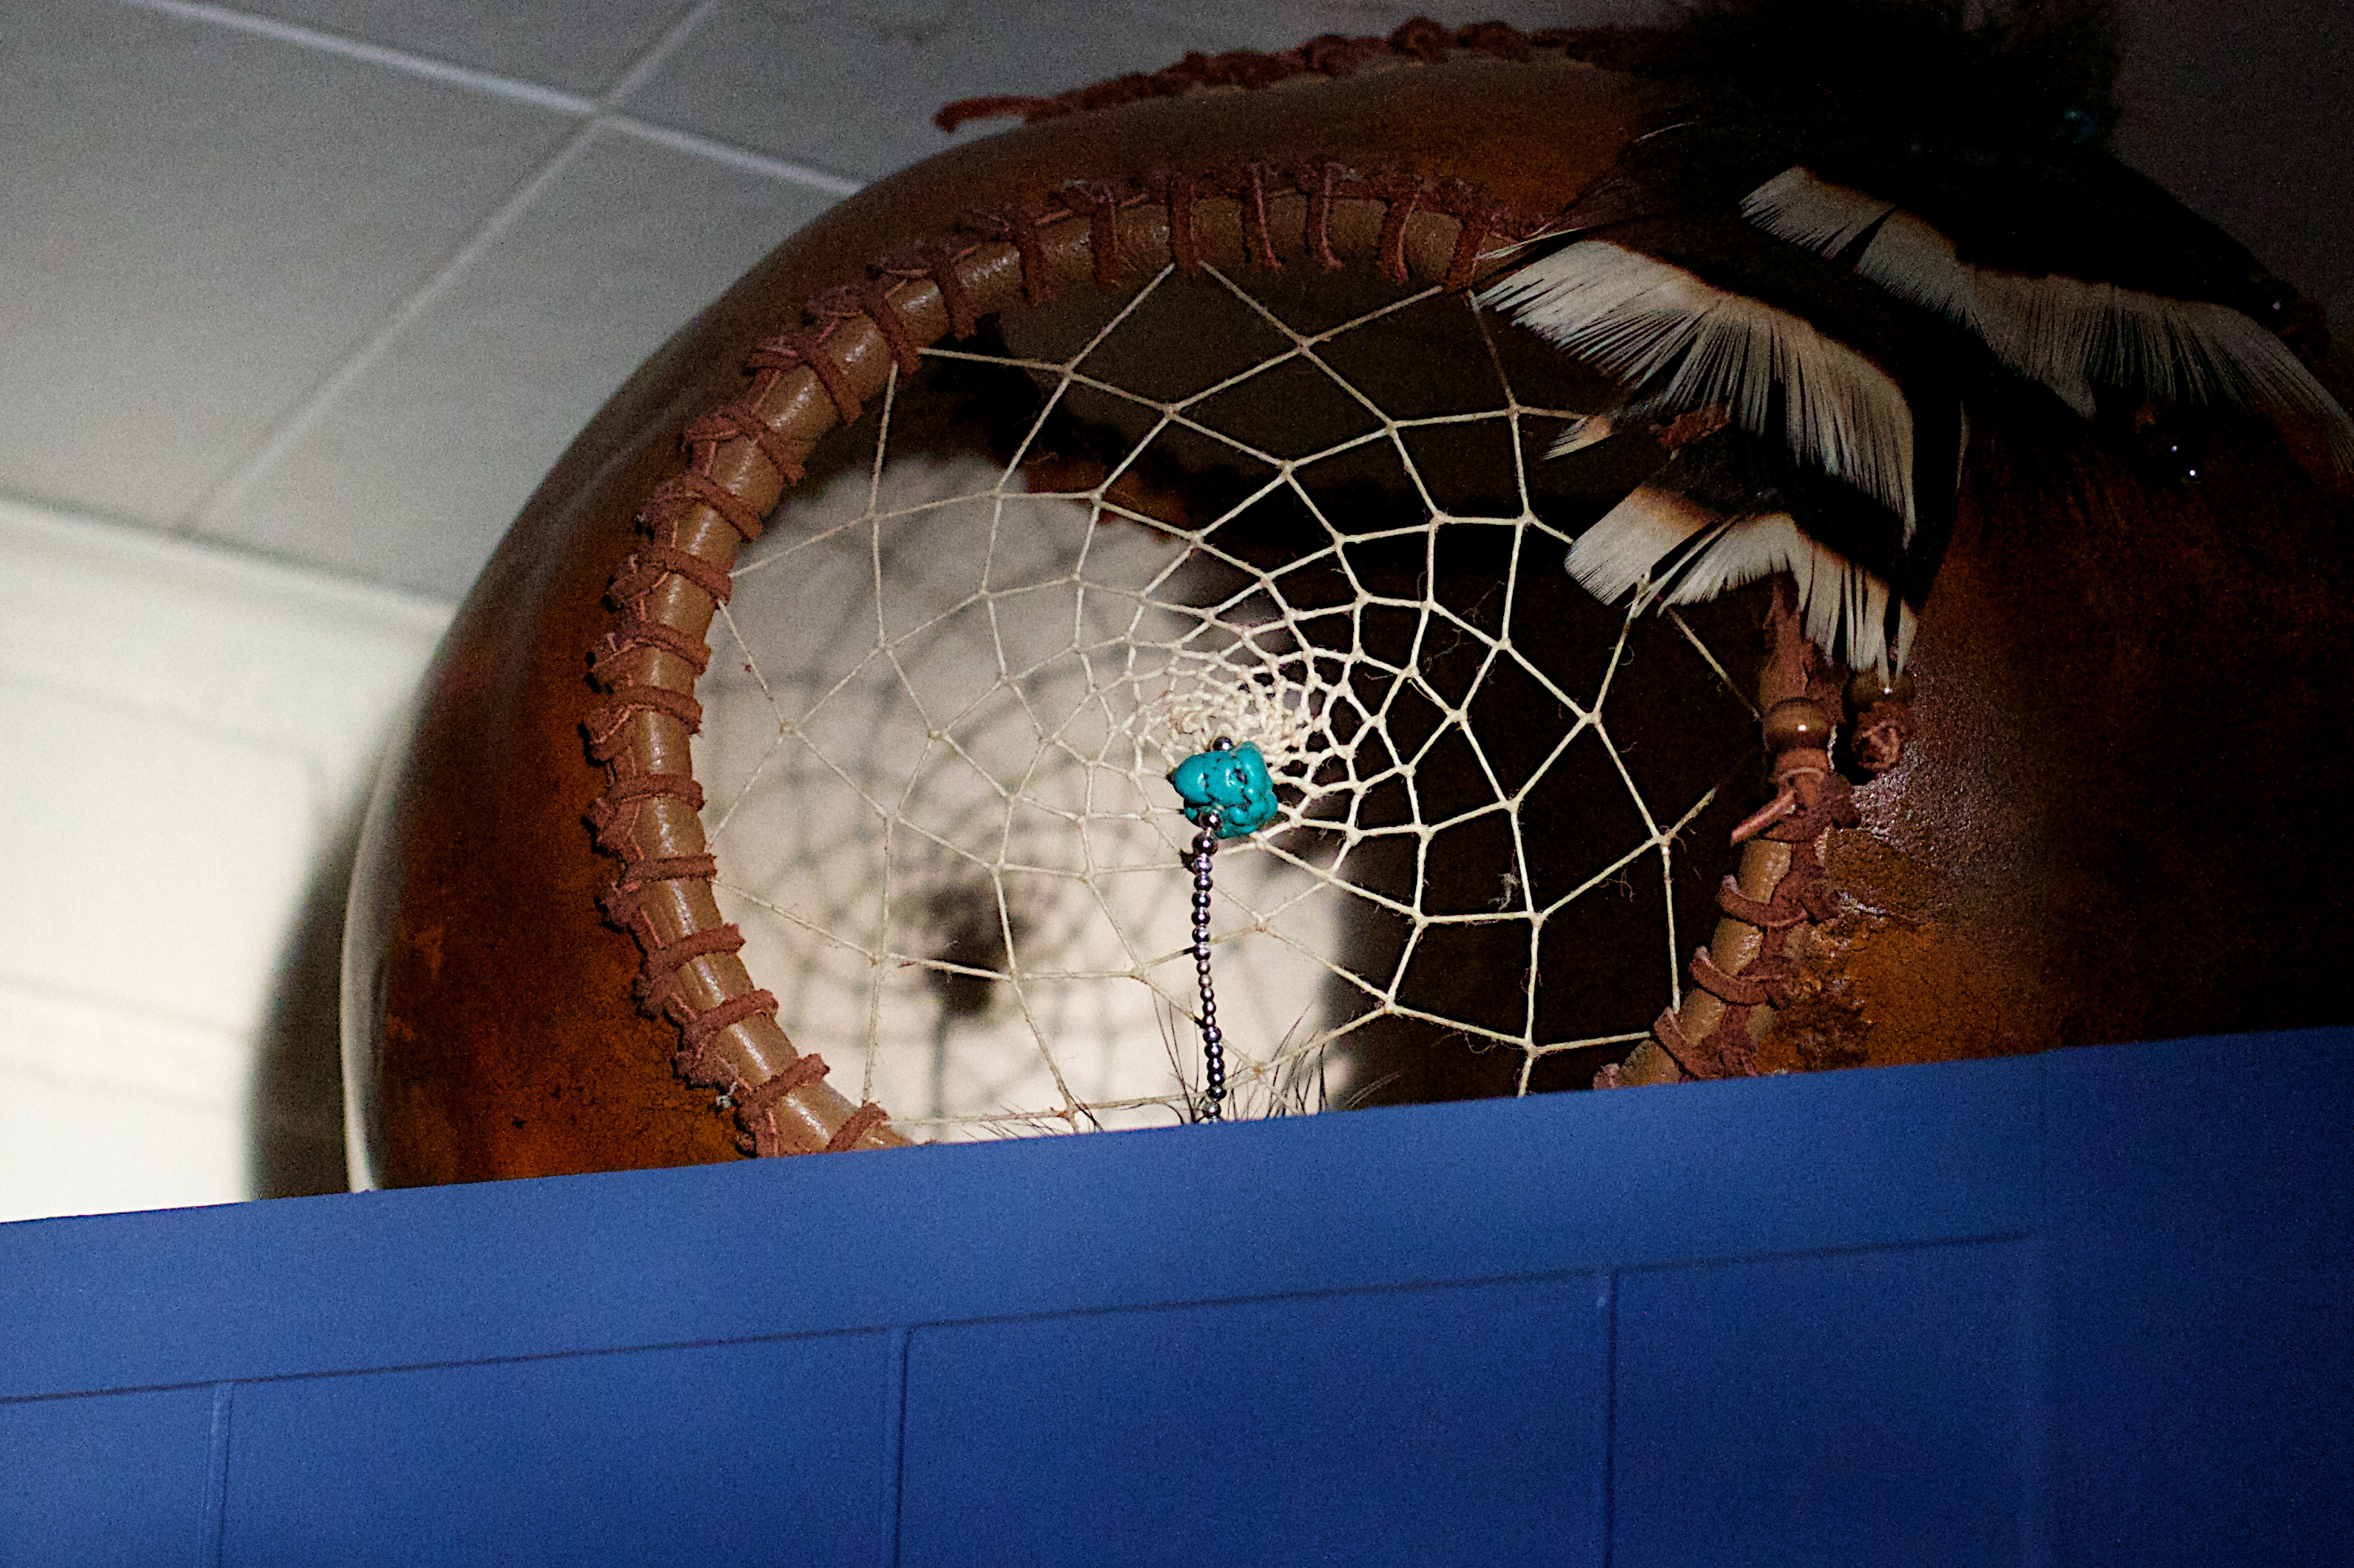
color, blue, art, head, screenshot